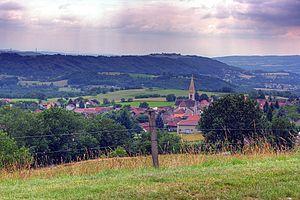
Sermérieu est une commune française située dans le département de l'Isère, en région Auvergne-Rhône-Alpes.